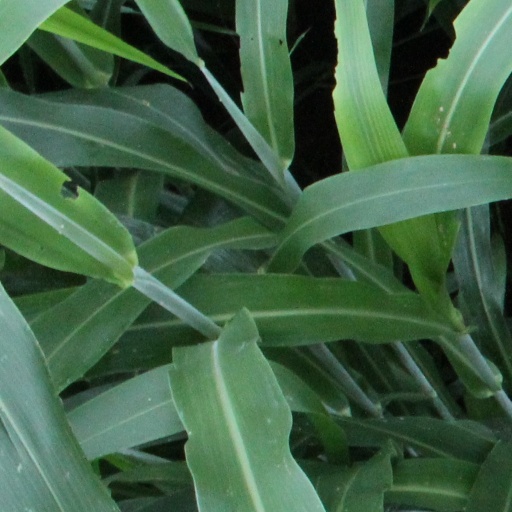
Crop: sorghum